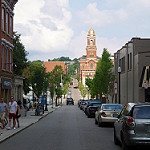
Scene: Outdoor